Gowanus Canal

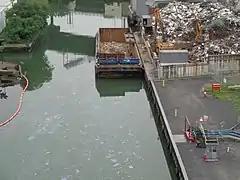
The Gowanus Canal abutting the Benson Scrap Metal scrapyard

Different parts of the Gowanus Canal are effectively microclimates, which may have very different conditions and types of contamination. Overall, the water is considered unsafe to drink or swim in, and contact with the canal's water is discouraged. The Gowanus Dredgers Canoe Club encourages people to canoe on the canal, in part as an incentive to revitalize the area. The Urban Divers Estuary Conservancy allows careful diving using full-encapsulation suits, followed by rigorous decontamination procedures. Fish caught in the canal are generally toxic and unsafe to eat in large quantities. birds have begun returning to the canal, which some hope suggests the water quality is improving enough to support wildlife.